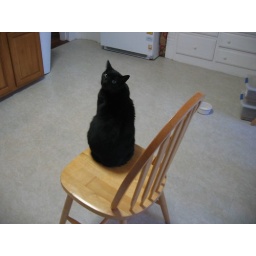
He likes it when I put a chair in the middle of the kitchen so he can watch me bake/cook.